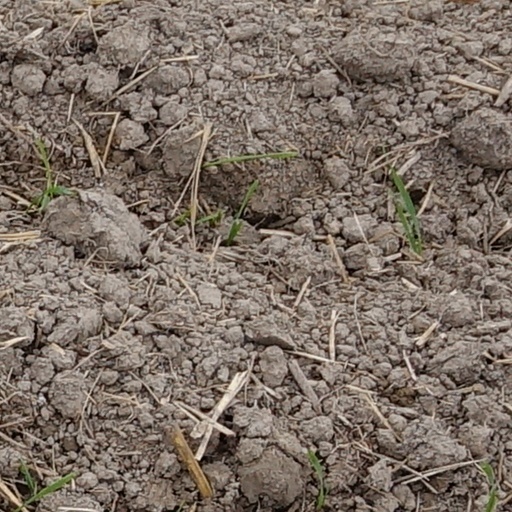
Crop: wheat